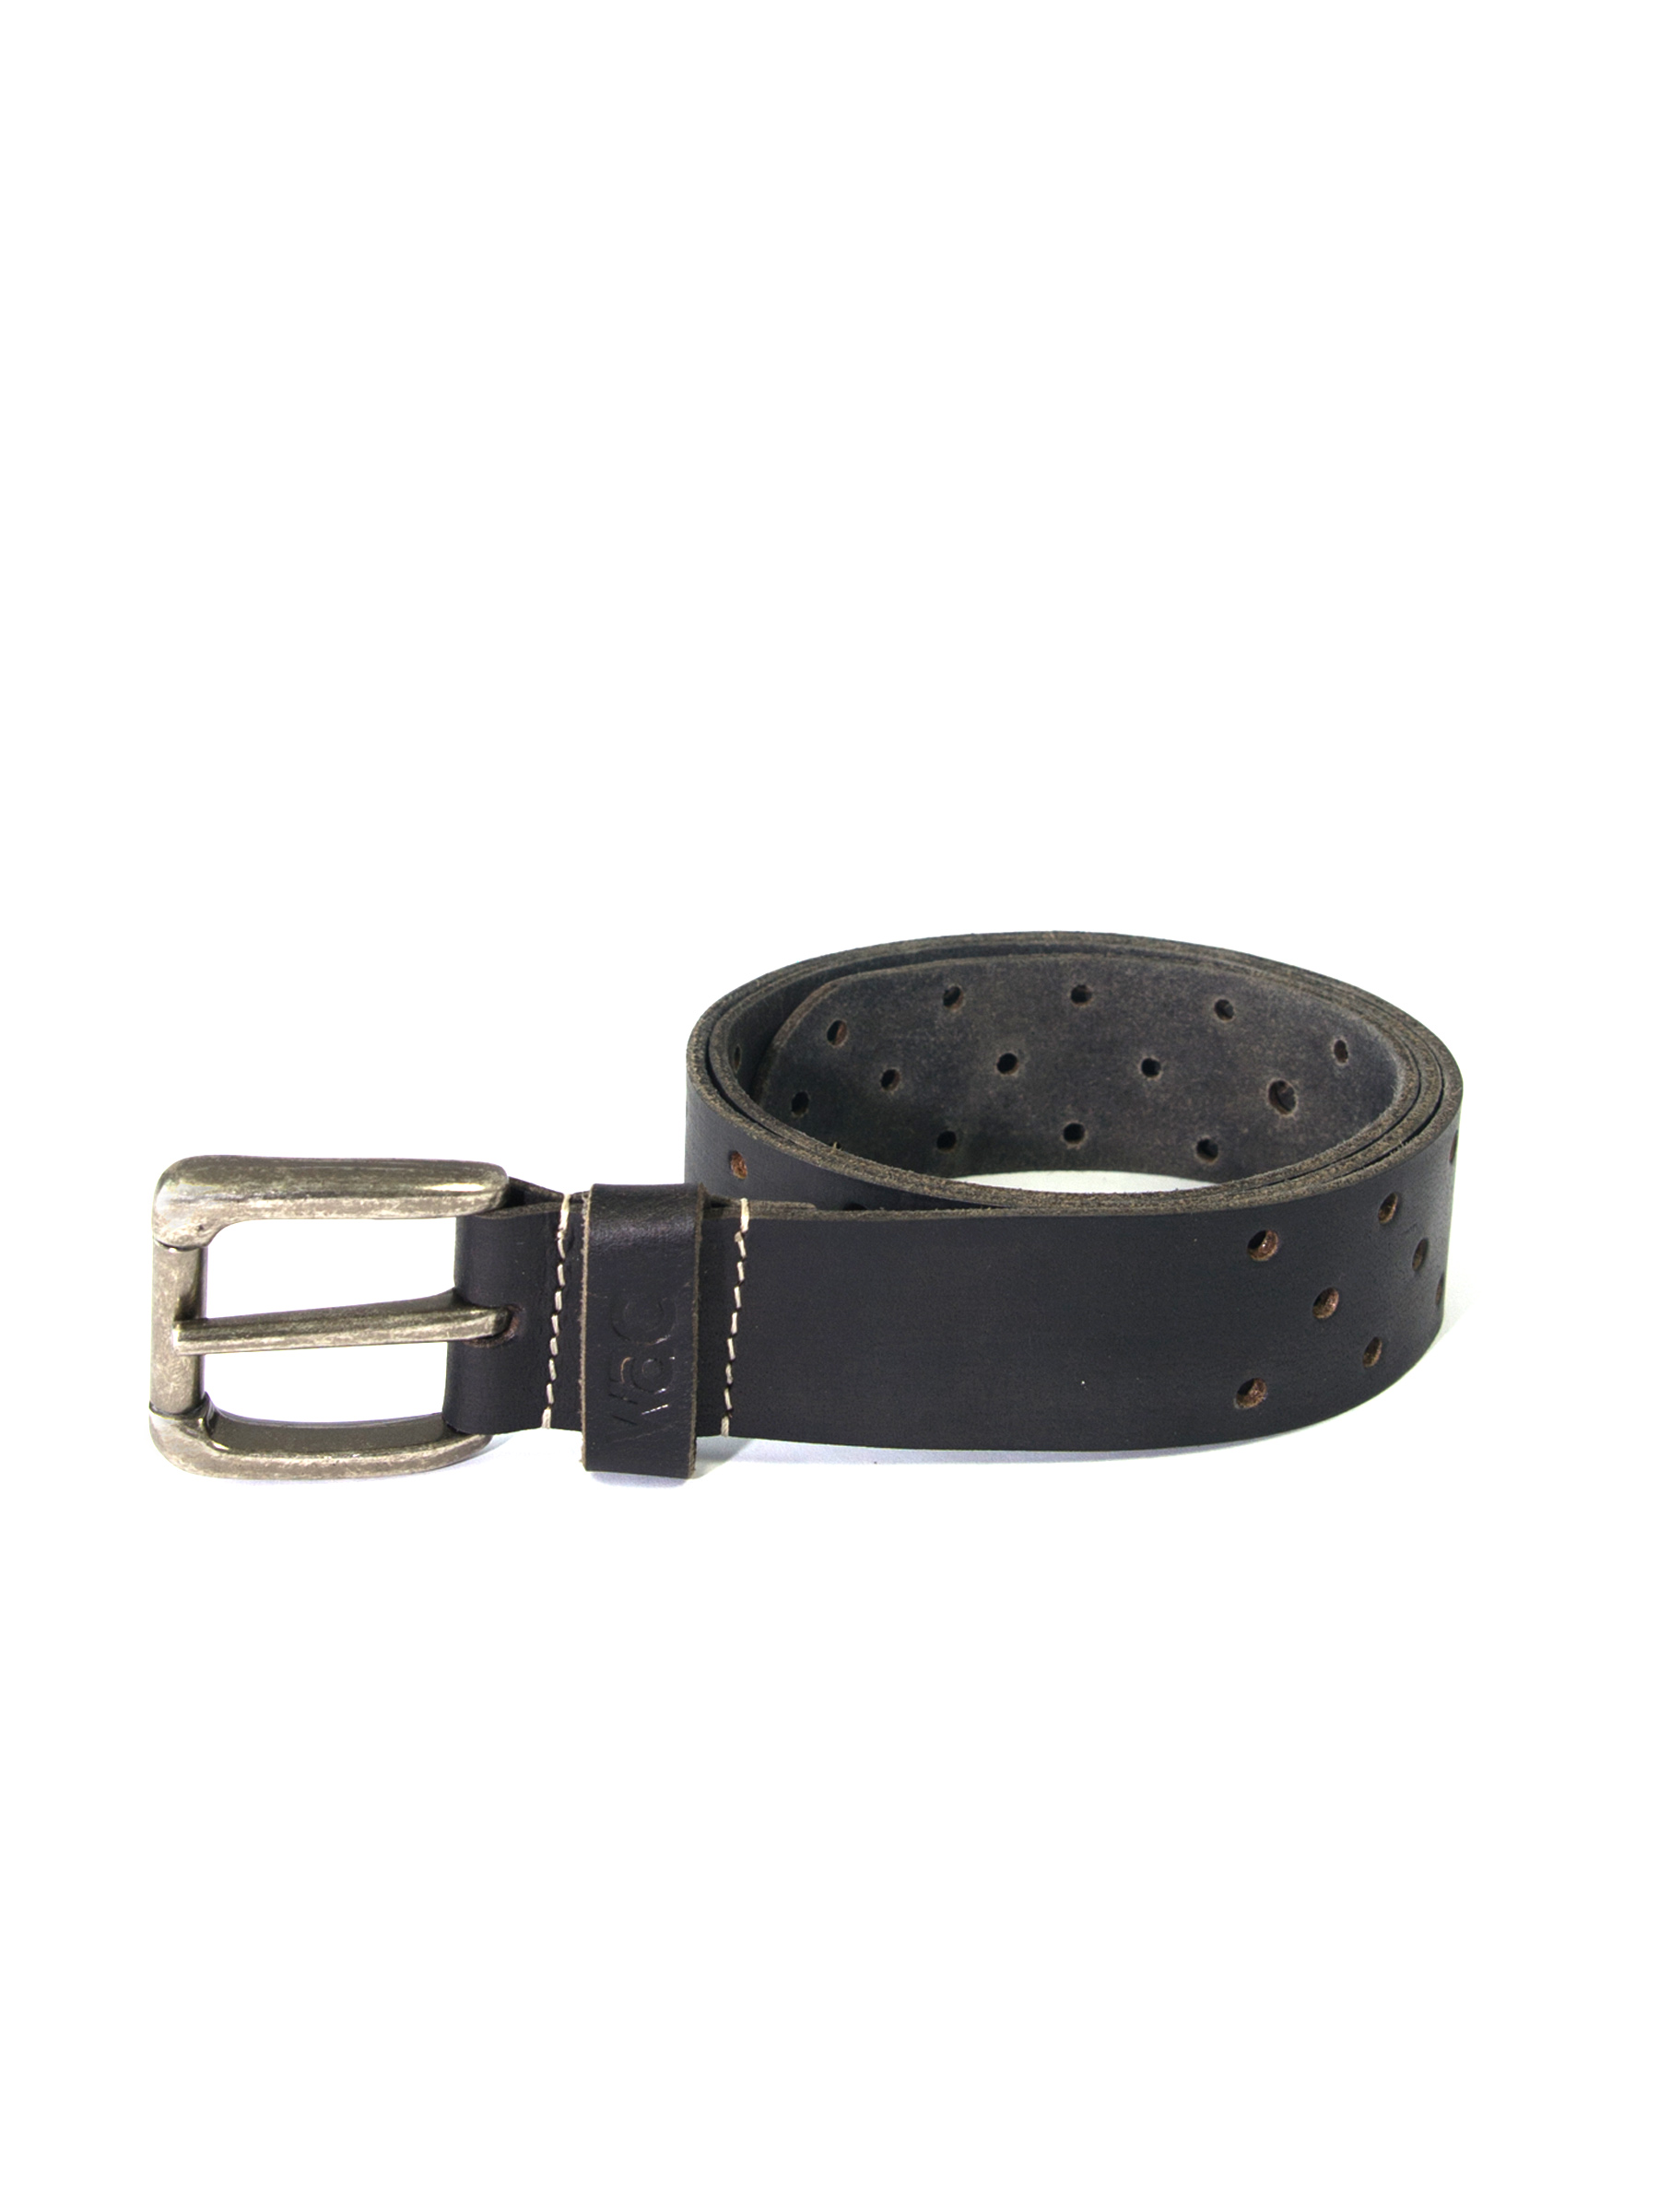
Wrangler Men Charcoal Leather Belt
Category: Accessories / Belts / Belts
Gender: Men
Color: Grey
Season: Summer 2011
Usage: Casual